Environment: lab
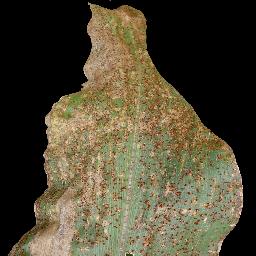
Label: common_rust